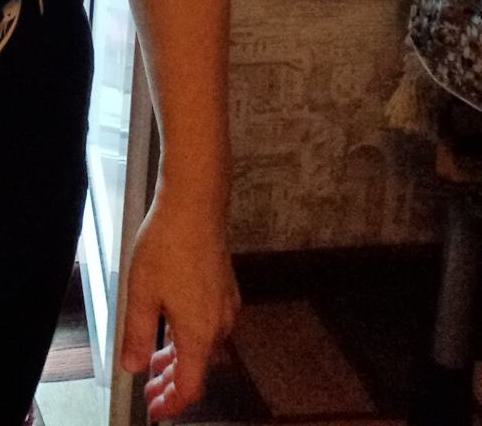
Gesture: no_gesture